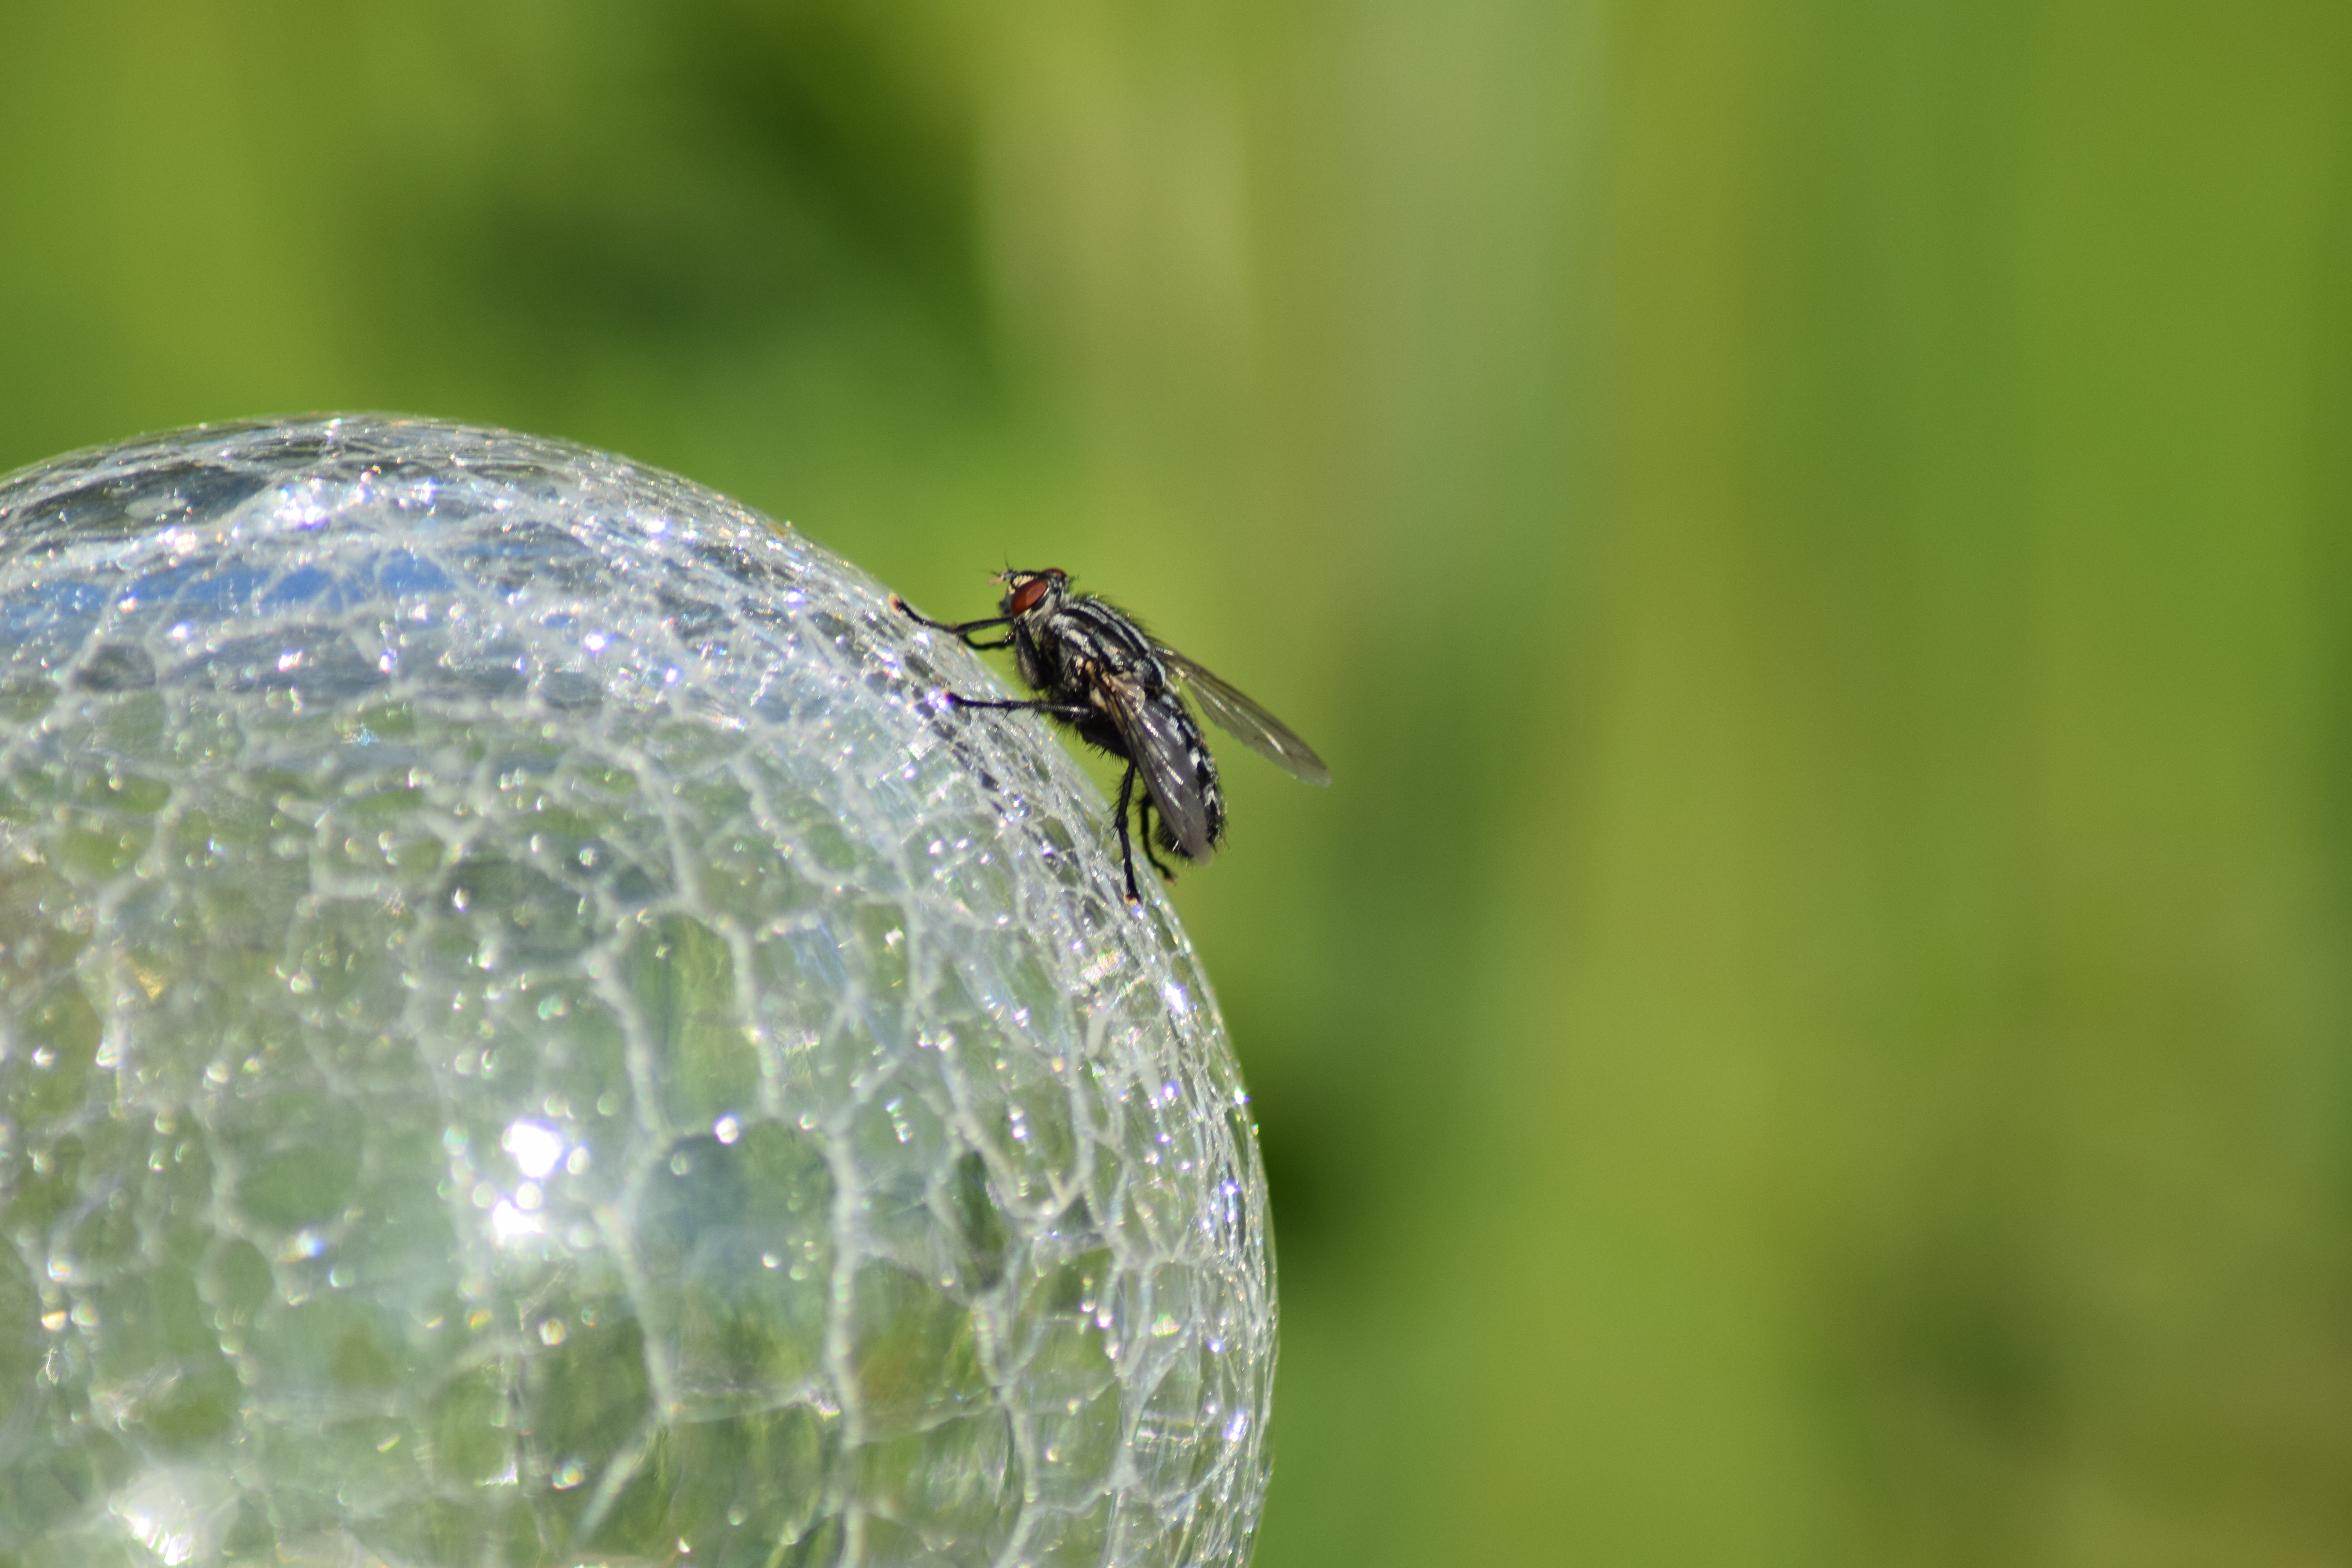
water, nature, grass, dew, photography, leaf, flower, glass, fly, green, insect, decor, fauna, circle, invertebrate, close up, ball, crystal, shiny, moisture, macro photography, leaf beetle, crystal ball, plant stem, orb weaver spider